Don Simmons (ice hockey)

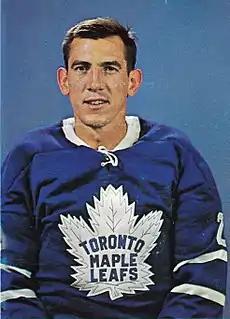
Simmons with the Toronto Maple Leafs in the 1960s

Donald William "Dippy" Simmons (September 13, 1931 – September 24, 2010) was a Canadian ice hockey goaltender. He played for the Boston Bruins, Toronto Maple Leafs, and New York Rangers of the National Hockey League between 1956 and 1969. He won the Stanley Cup three times in a row with the Maple Leafs, from 1962 to 1964.